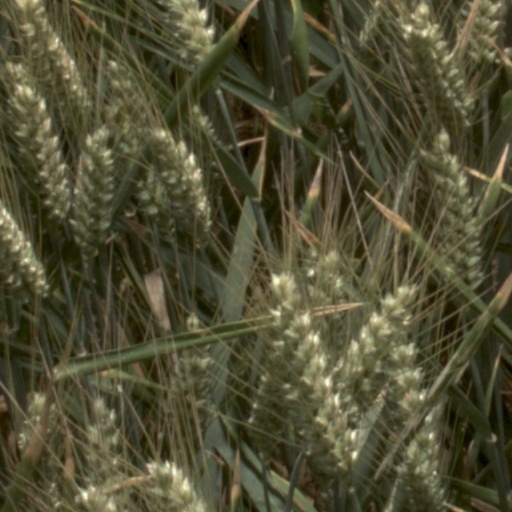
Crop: wheat